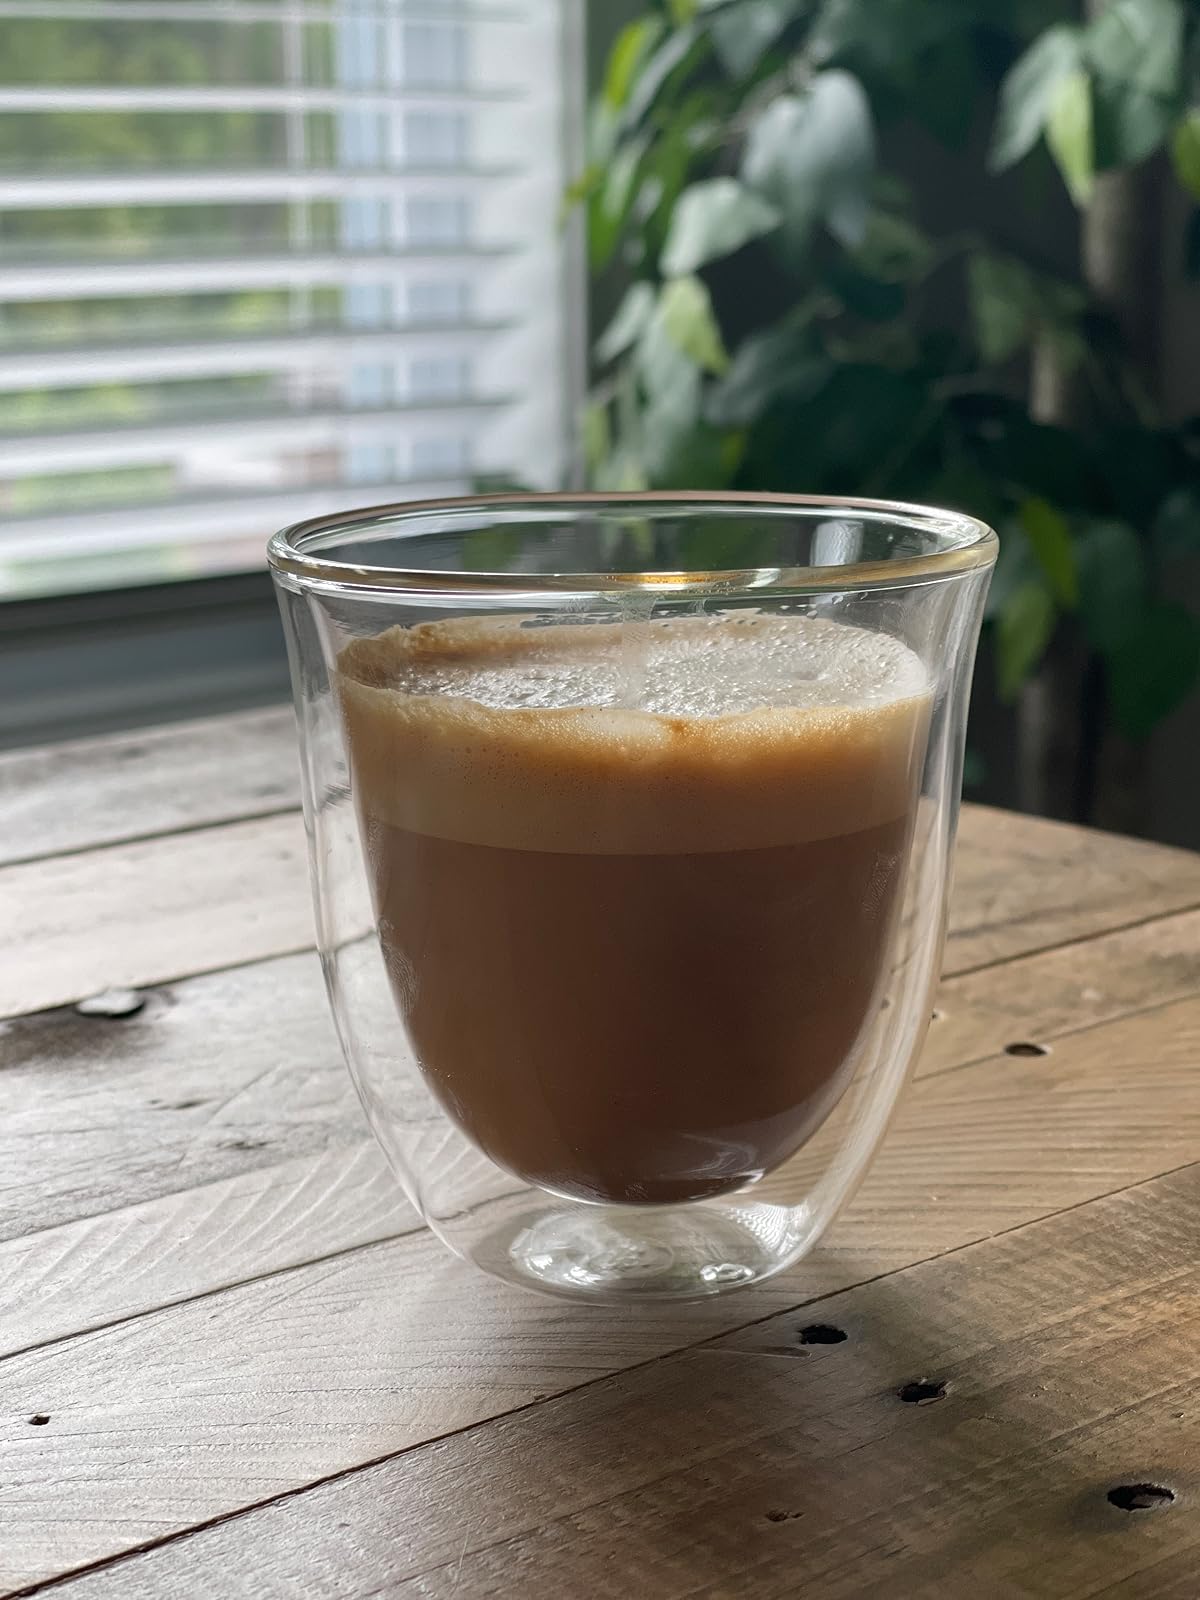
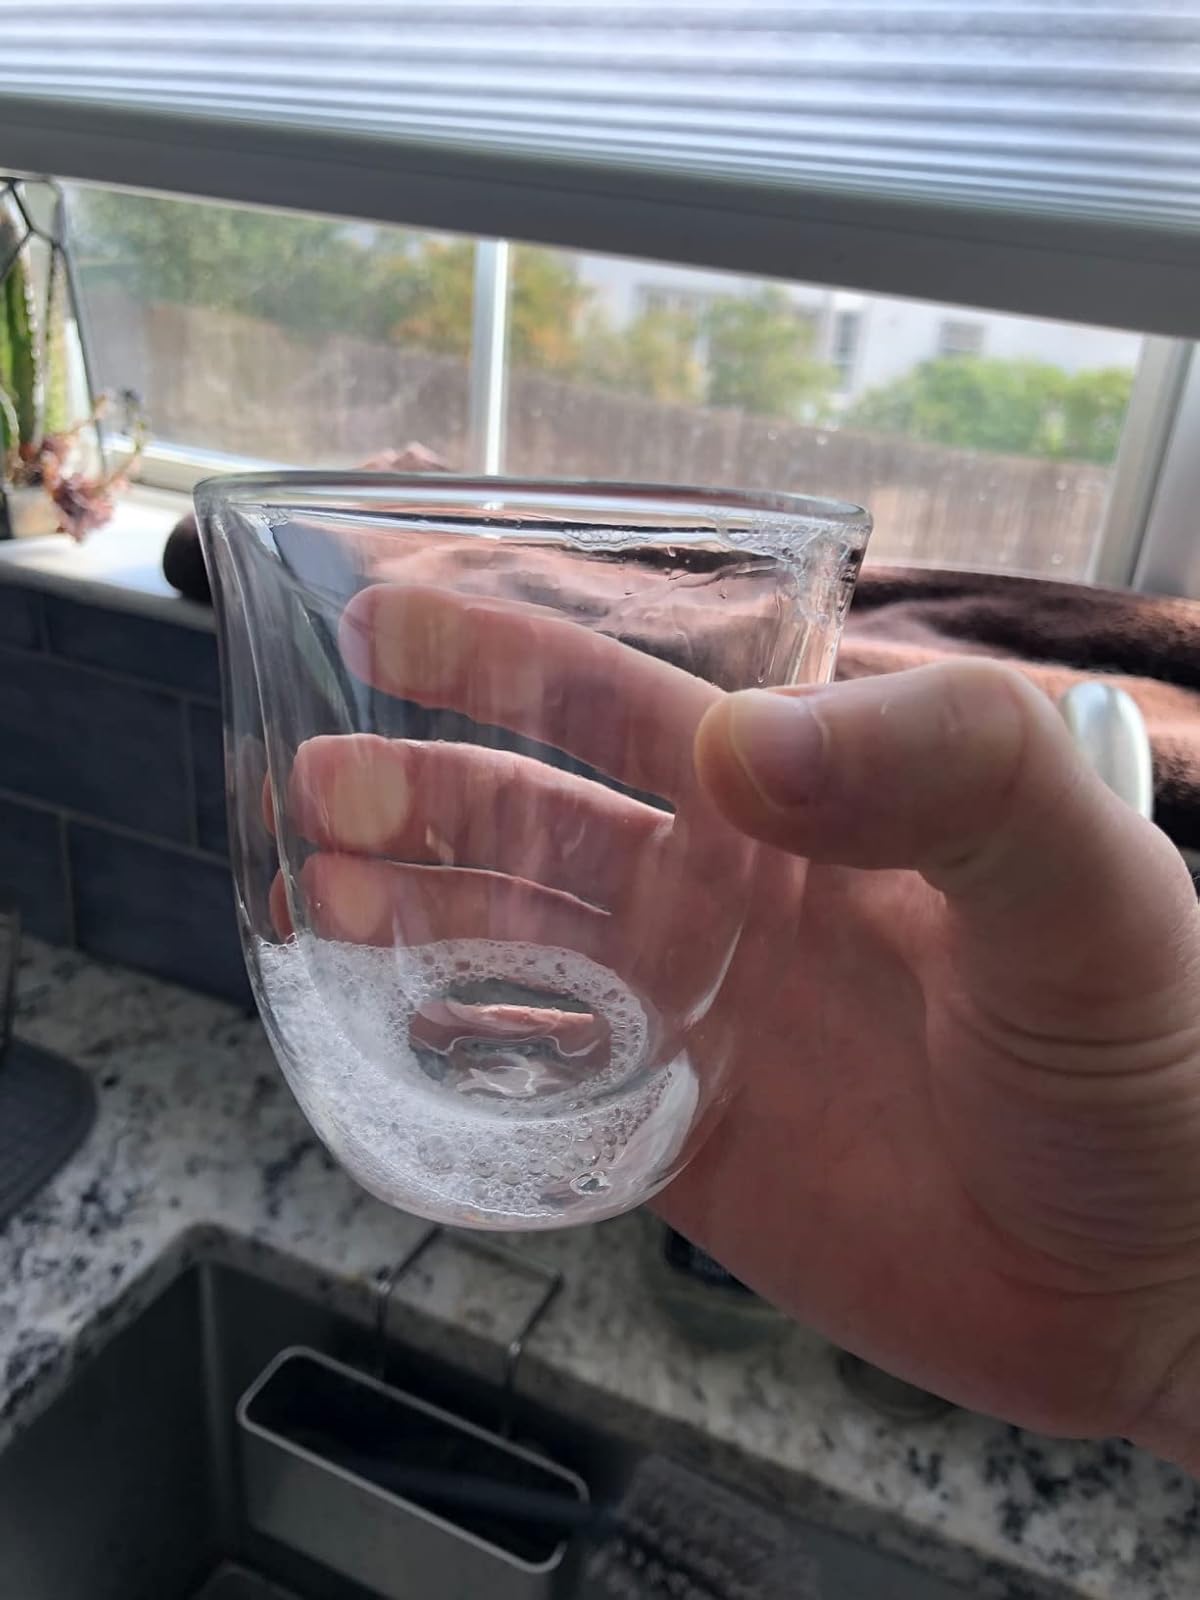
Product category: items_mug
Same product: yes